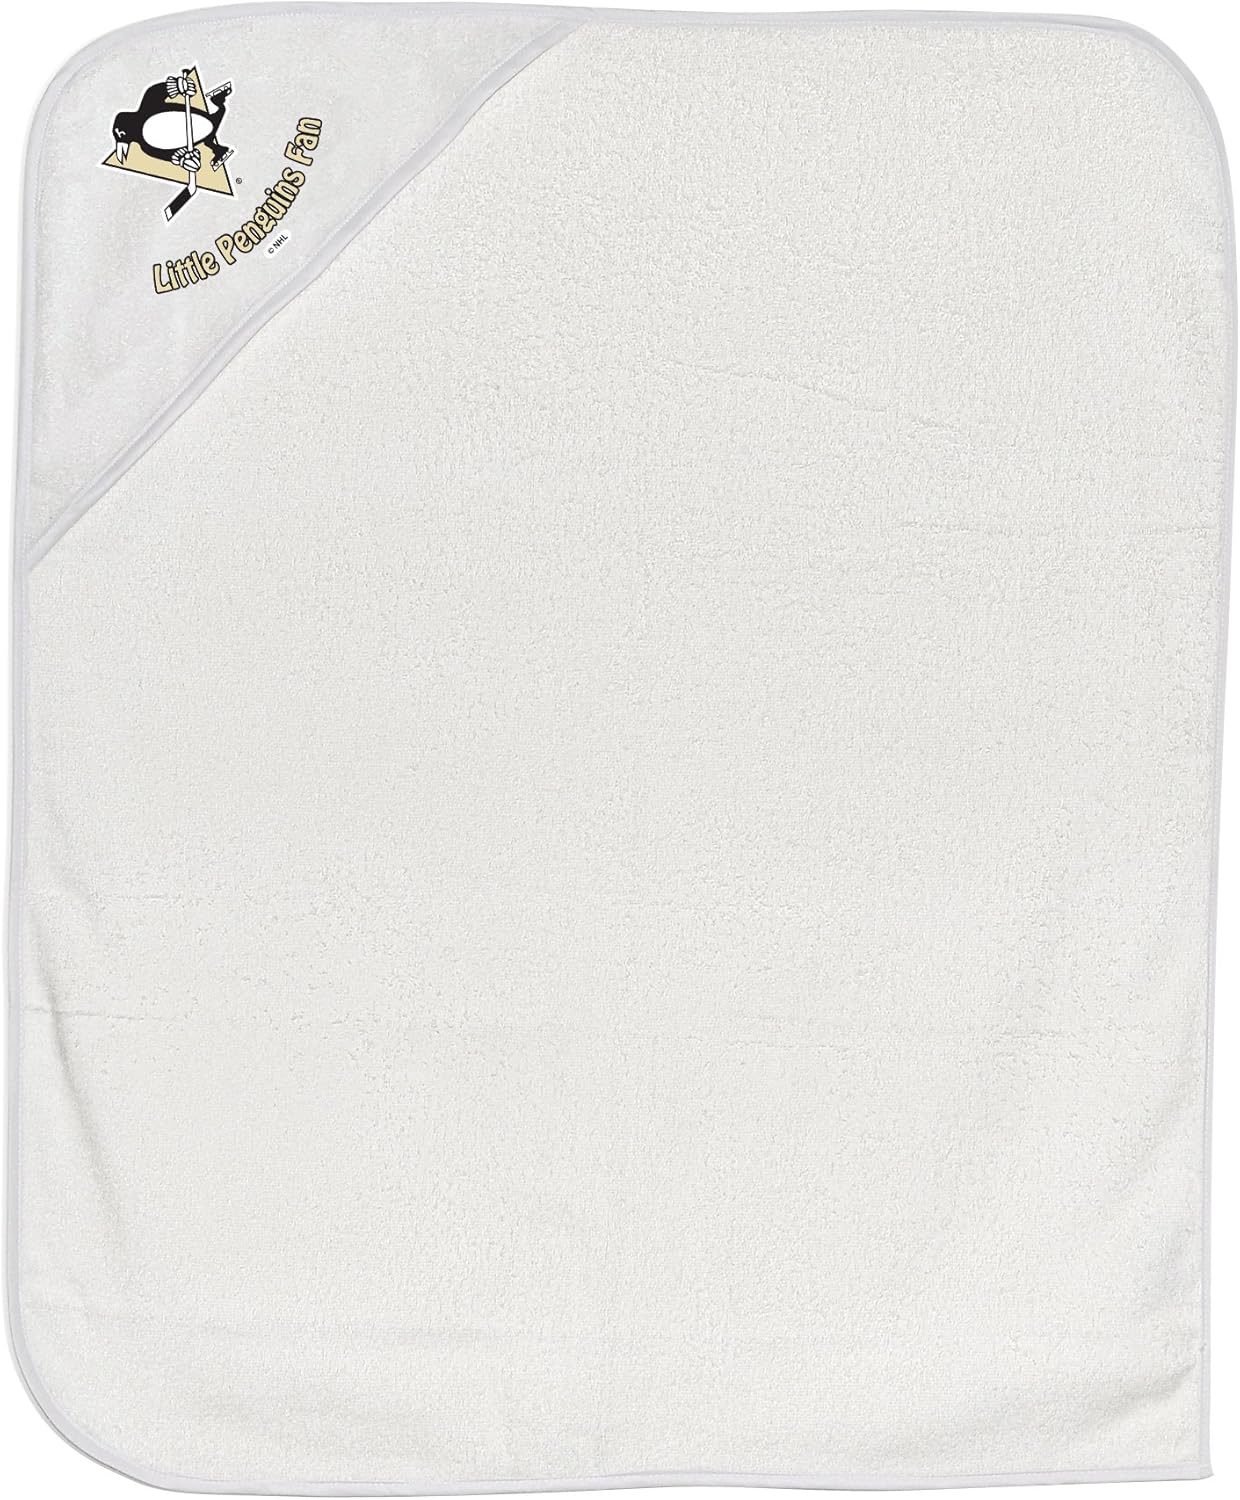
NHL Pittsburgh Penguins Hooded Baby Towels
Category: AMAZON FASHION
Keep your baby warm and dry in this hooded towel. Made with super soft terry cloth with a US printed logo.
Features: Decorated in the USA | Perfect for the #1 fan | Vibrant Colors | Perfect for the Little #1 fans